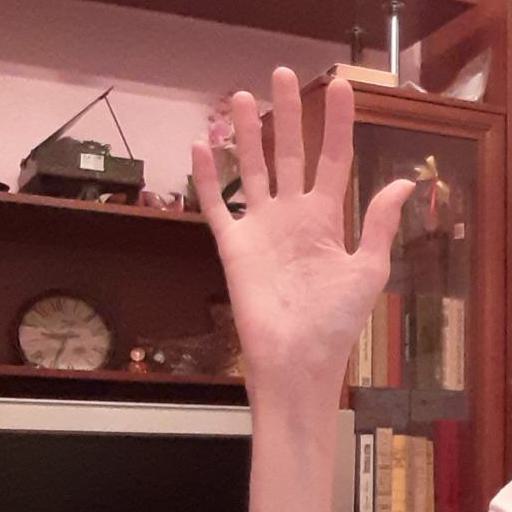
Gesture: palm